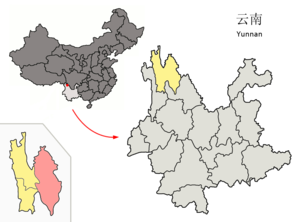
La Ville-district de Shangri-La est une subdivision administrative de la province du Yunnan en Chine. Le bourg de Jiàntáng, situé sur son territoire est le chef-lieu de la préfecture autonome tibétaine de Diqing.